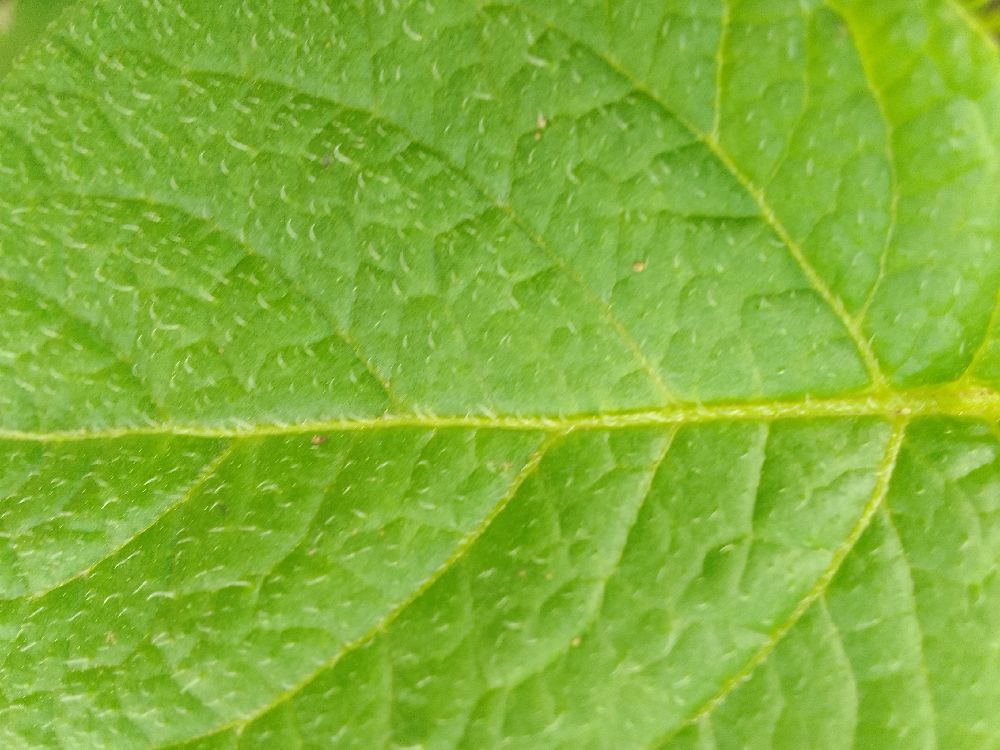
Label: Healthy